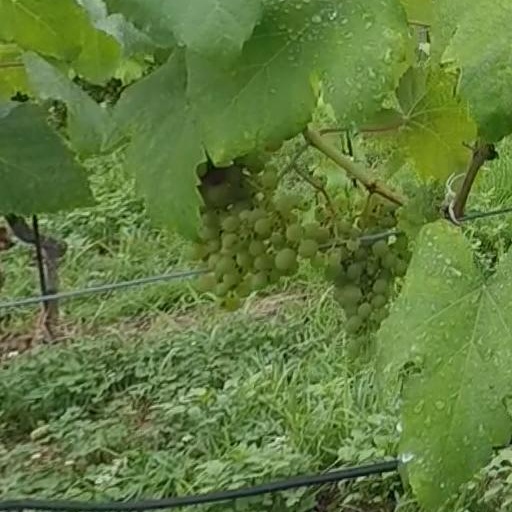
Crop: grape